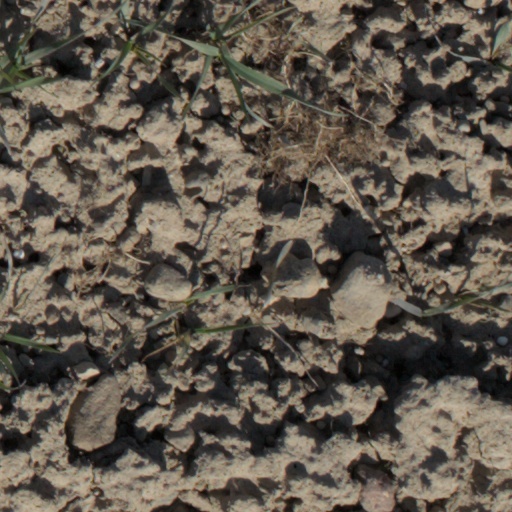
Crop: wheat